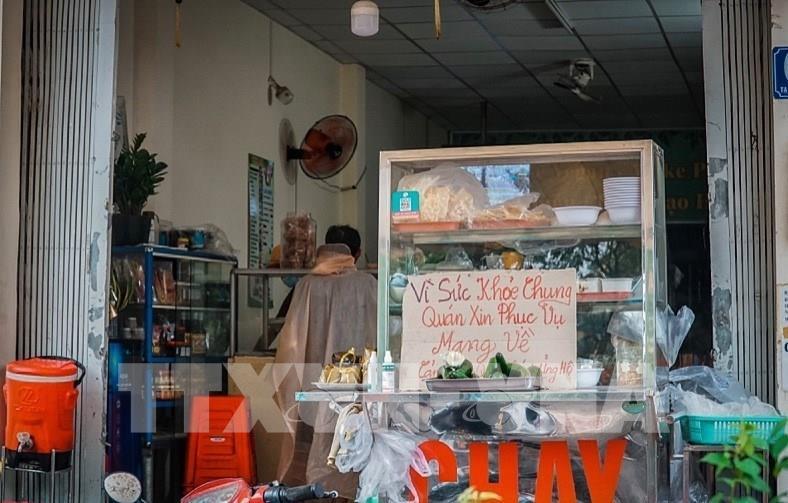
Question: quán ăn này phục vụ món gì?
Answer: phục vụ các món chay